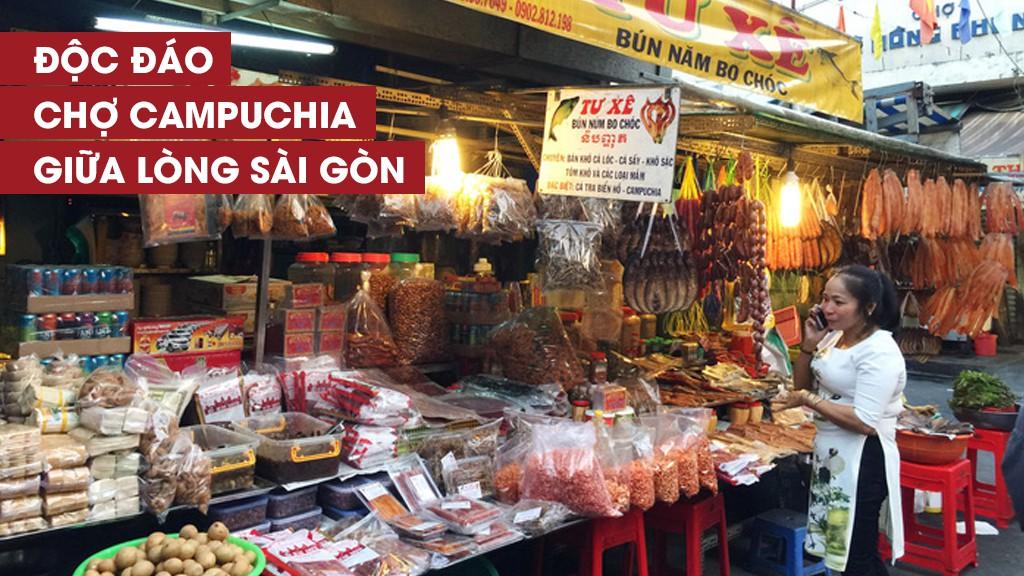
một người phụ nữ mặc áo dài đang đứng bên quầy hàng